Mataram kingdom

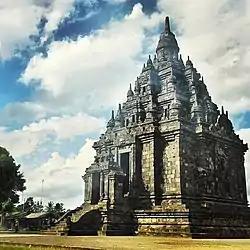
Sajiwan Buddhist temple was dedicated as the mortuary temple of Sanjiwana or Queen Mother Pramodhawardhani

King Panangkaran probably also responsible to the conception and laid the foundation for the construction of grand Manjusrigrha temple, as mentioned in Manjusrigrha inscription dated 792. The king, however, never saw the completion of this grand temple complex, as it finished in 792, long after his death probably around 780. This massive temple complex with total of 249 structures was the grandest of its time, and probably served as the official state's temple that conducted important stately religious ceremonies.